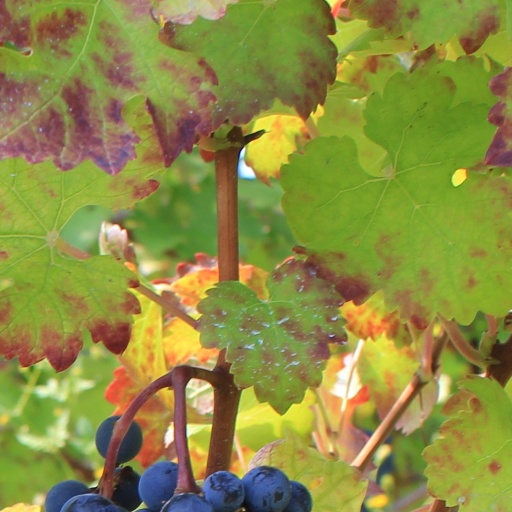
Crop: grape